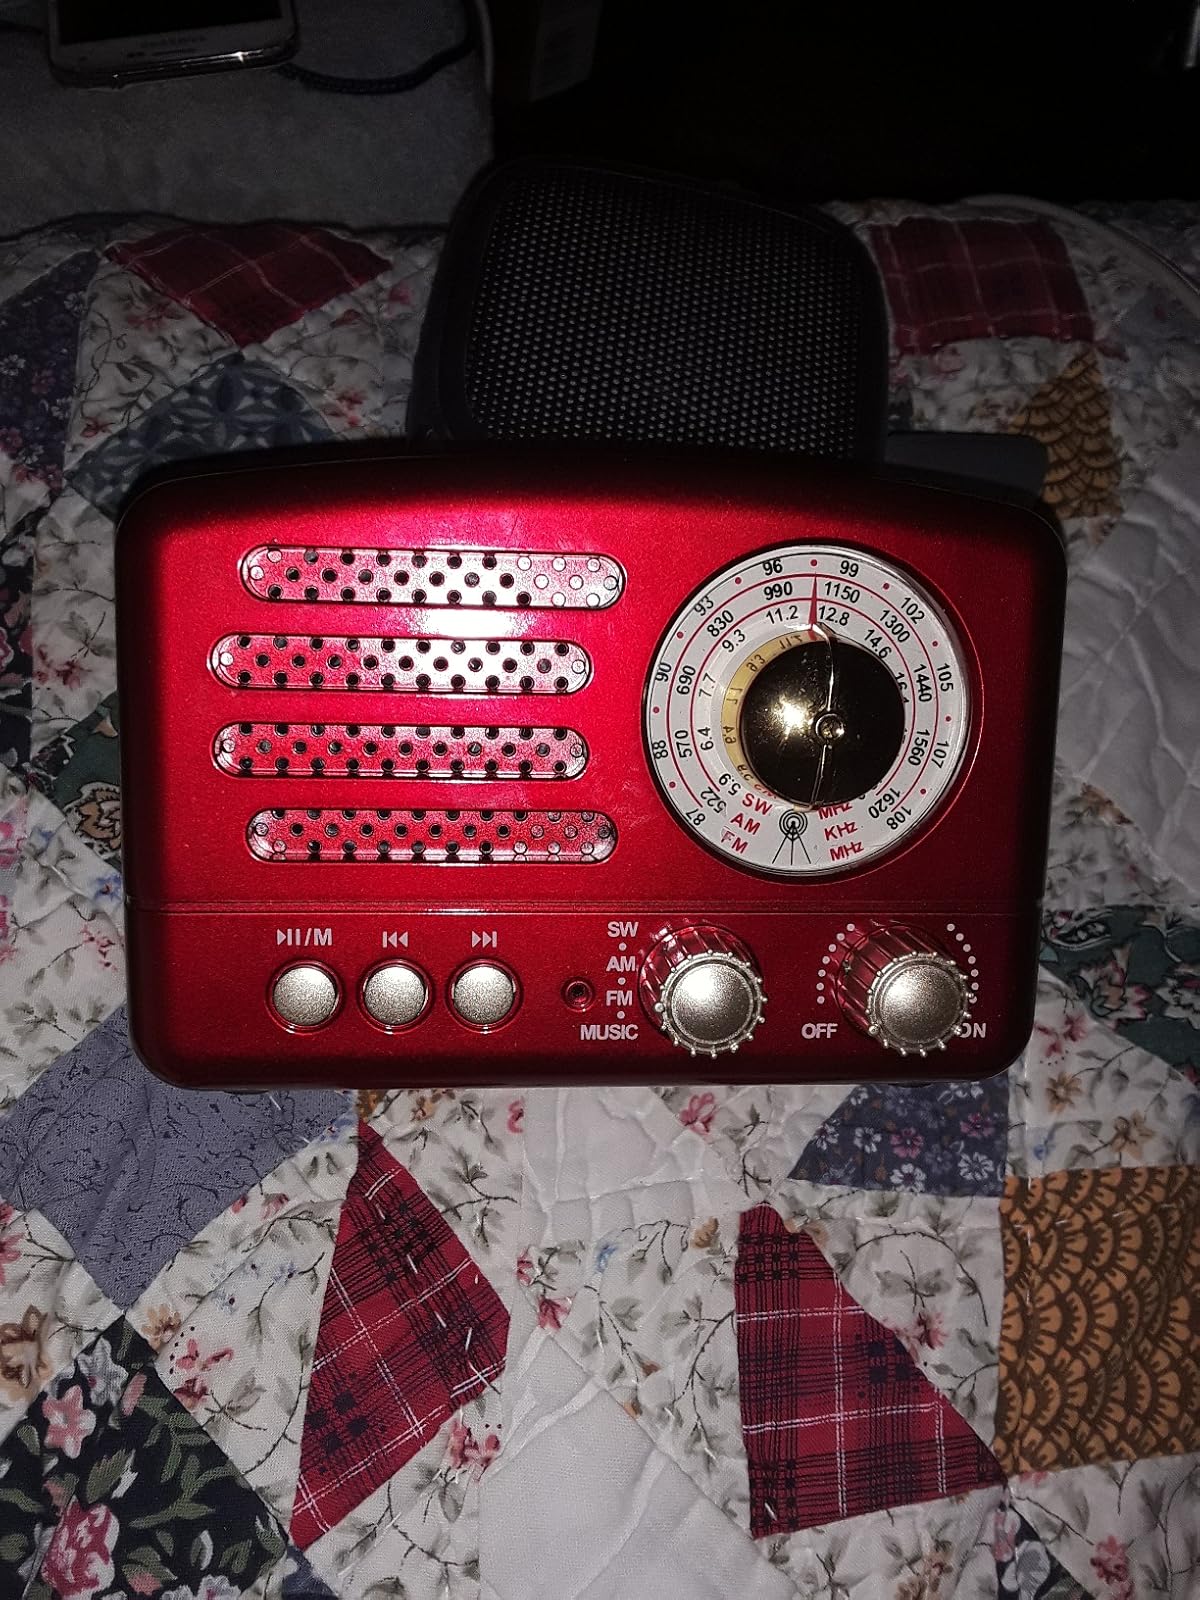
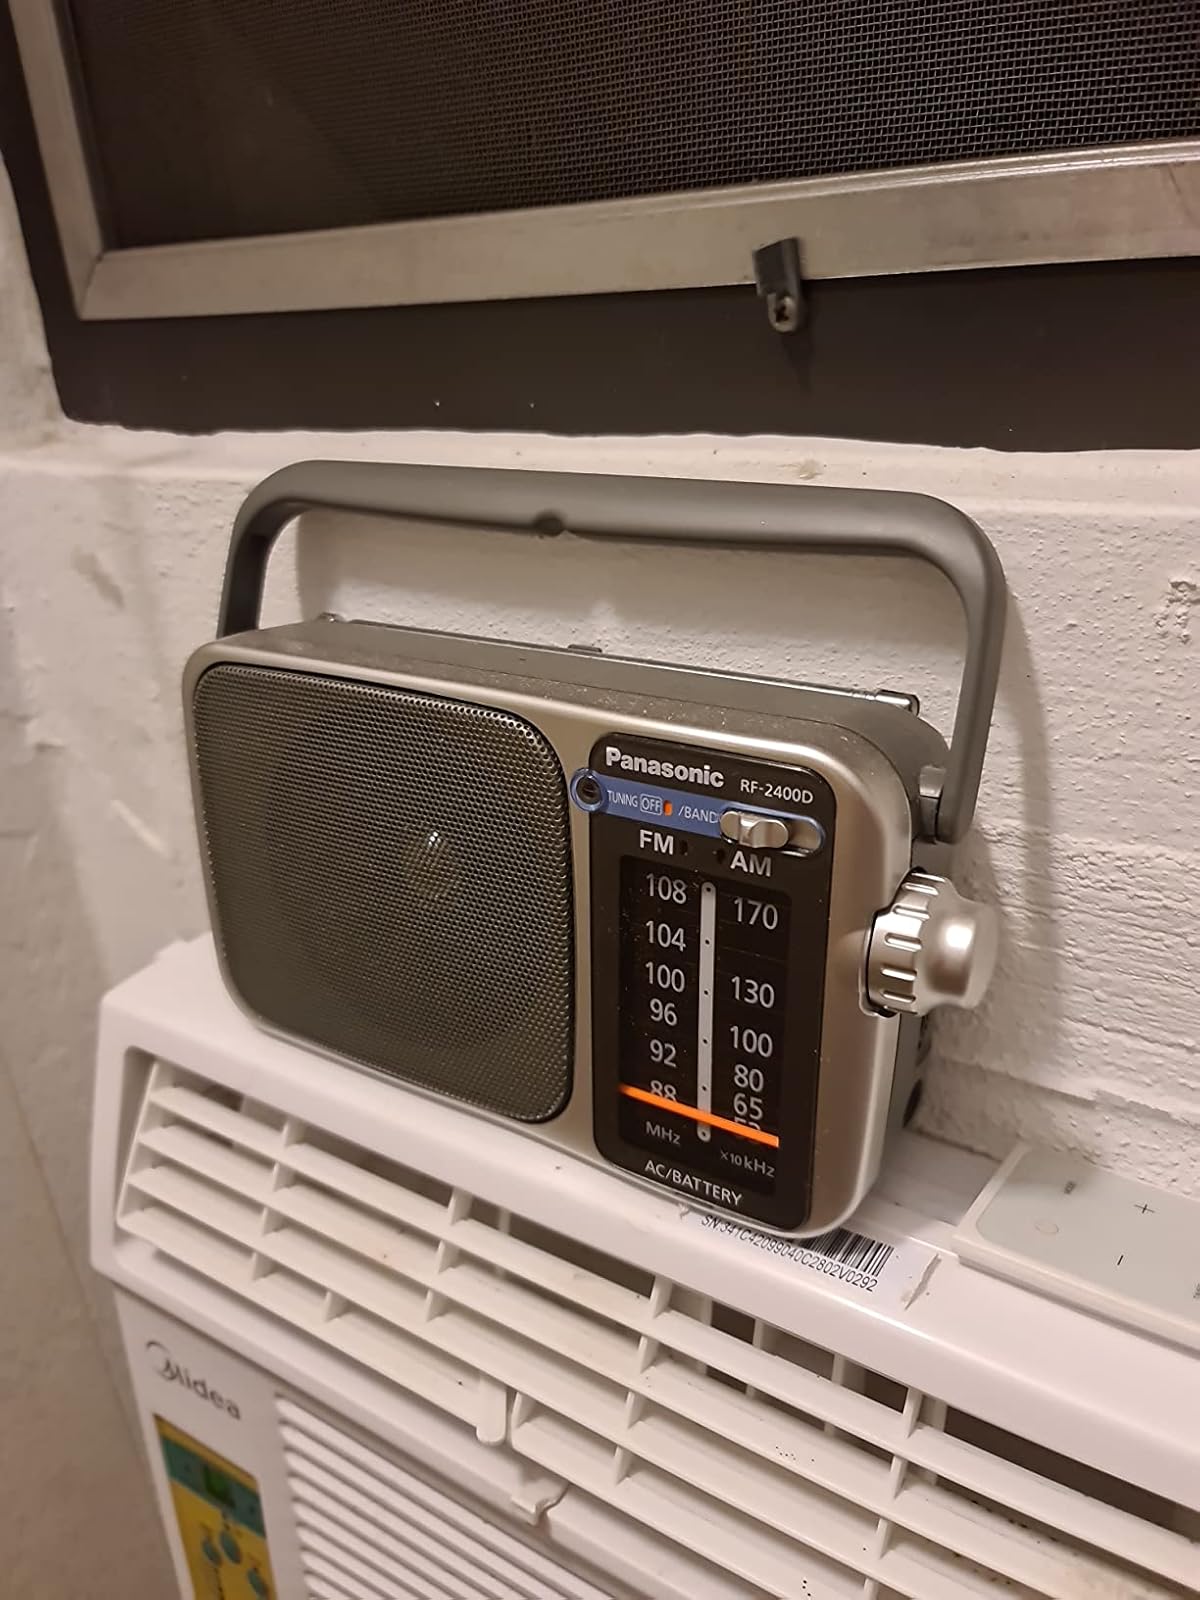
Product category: radio
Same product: no